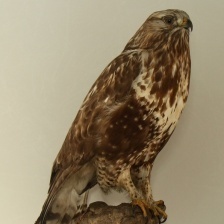
Species: ROUGH LEG BUZZARD
Scientific name: BUTEO LAGOPUS